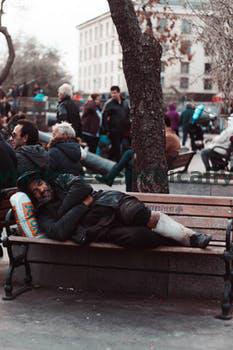
Label: Watermark